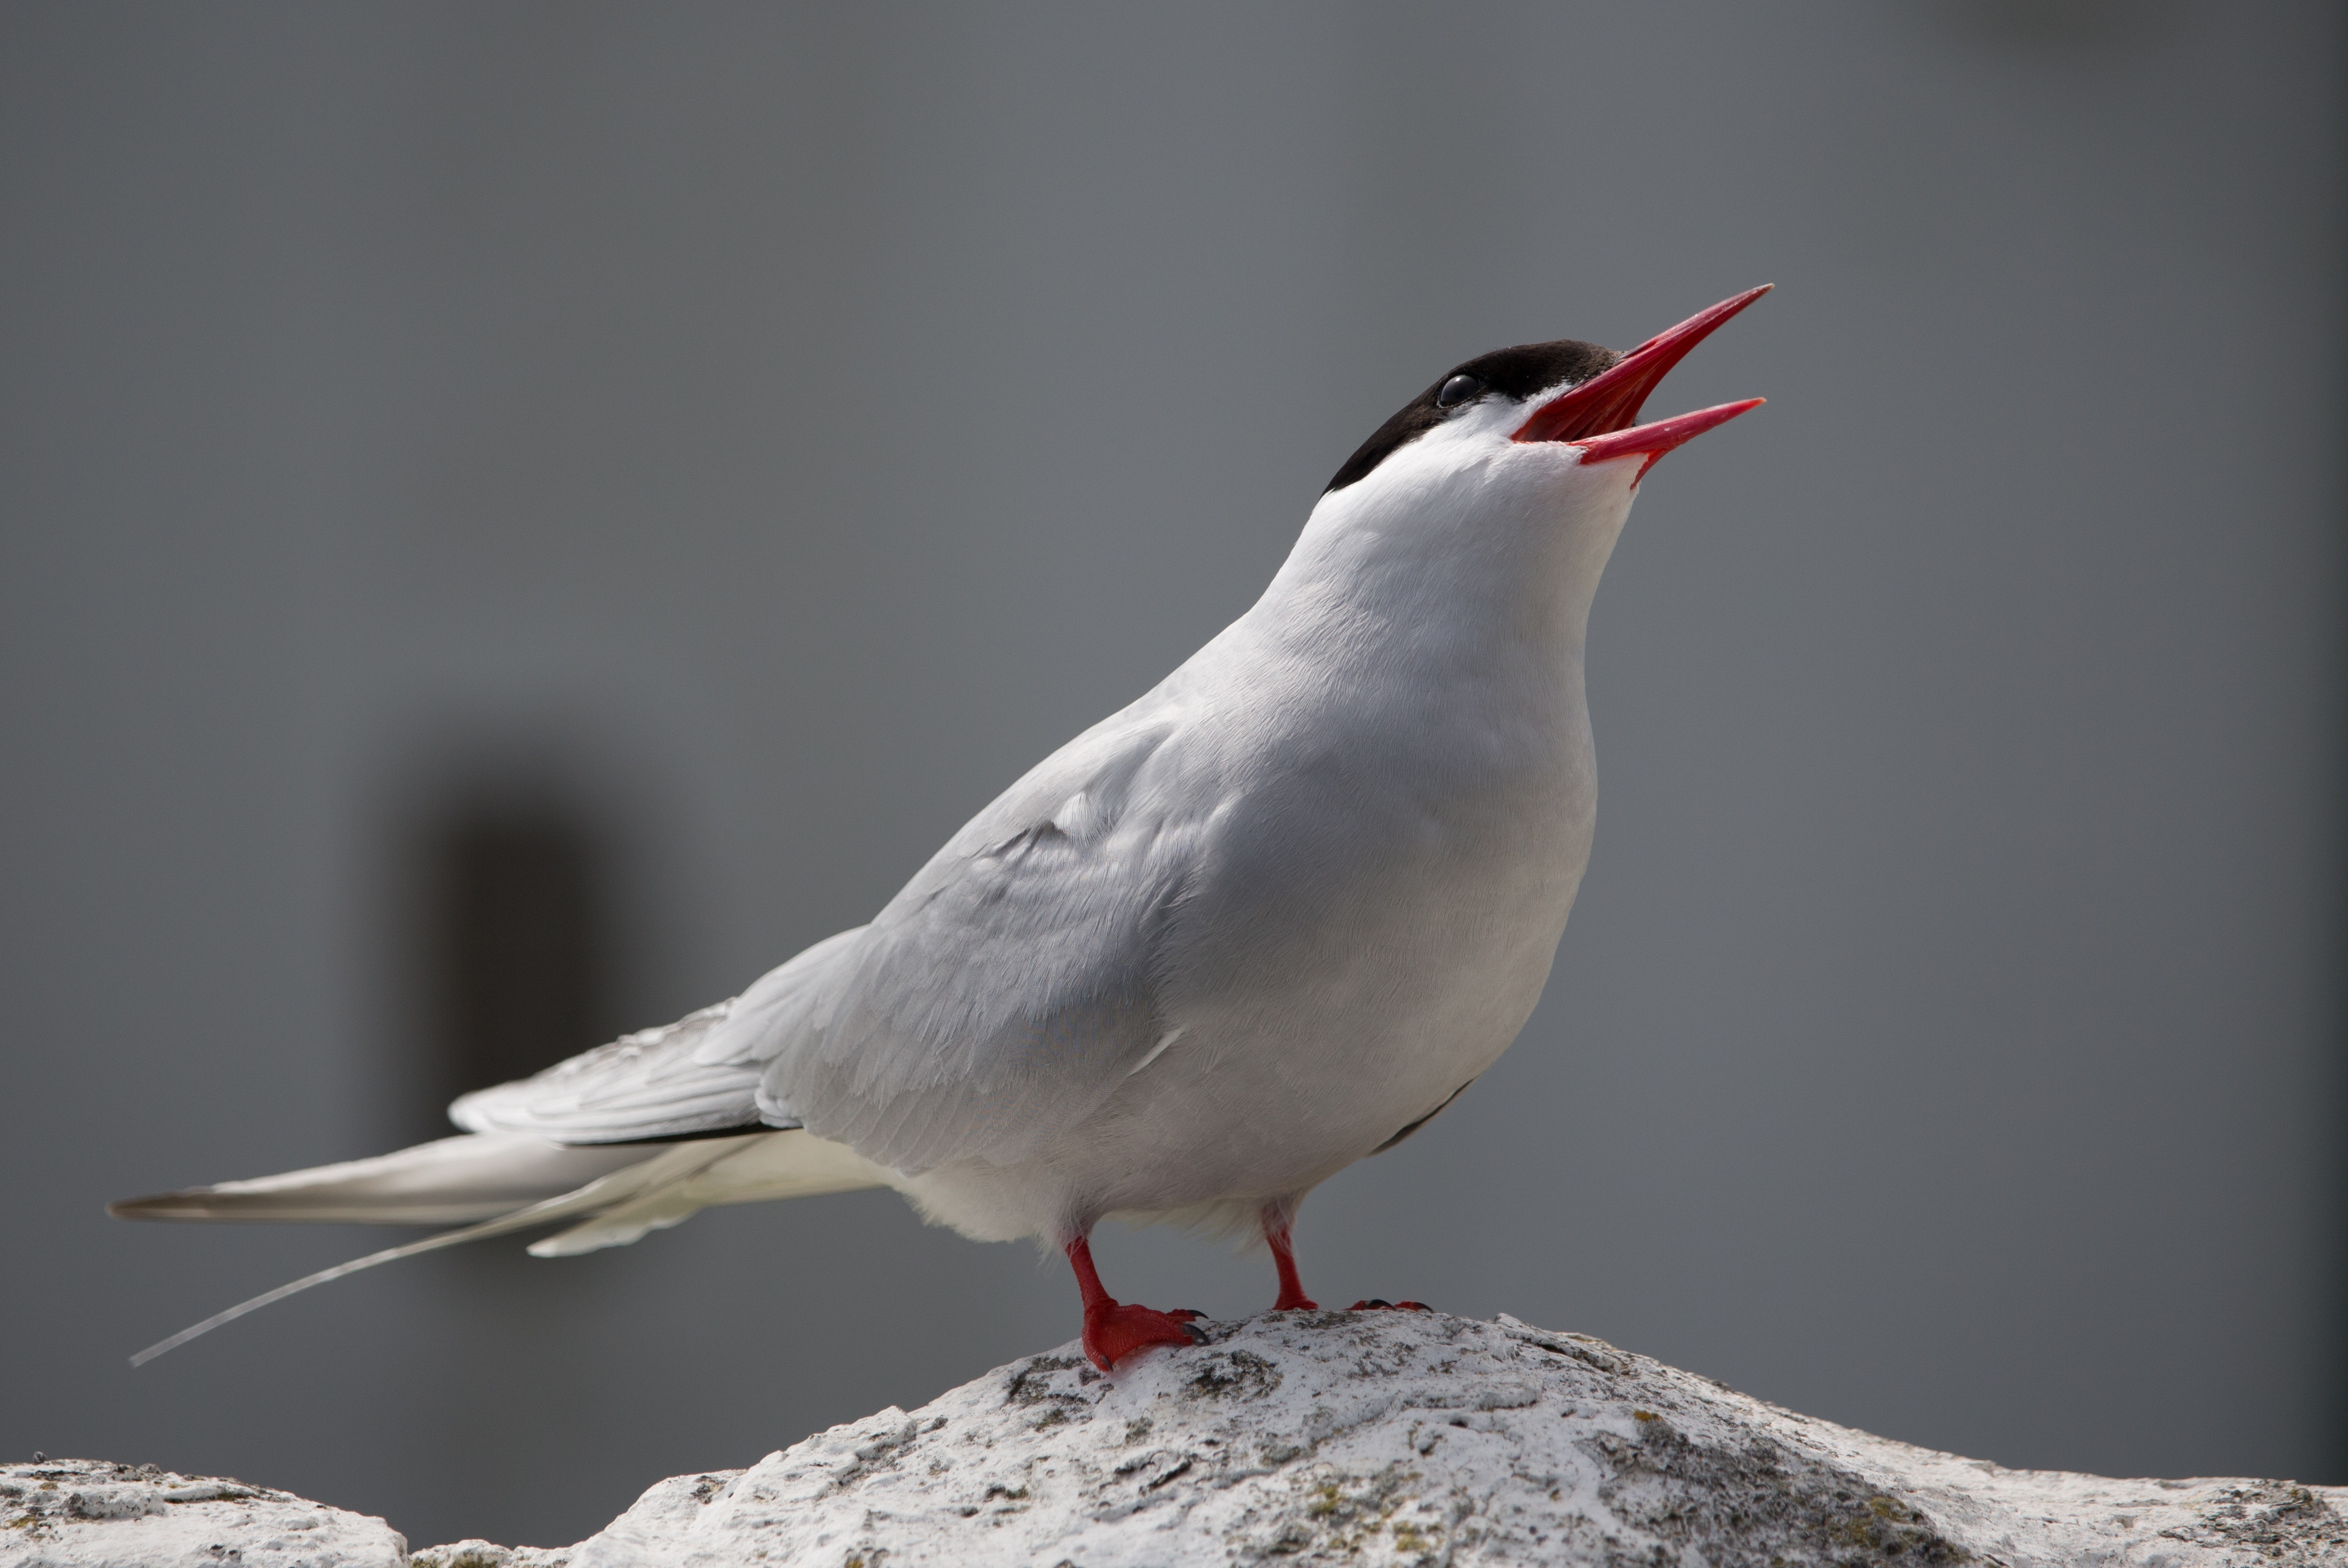
nature, bird, wing, seabird, wildlife, beak, arctic, fauna, ornithology, vertebrate, birdwatching, tern, shorebird, aggressive, charadriiformes, arctic tern, perching bird, emberizidae, pigeons and doves, cinclidae, stock dove, farne islands, farne, inner farne